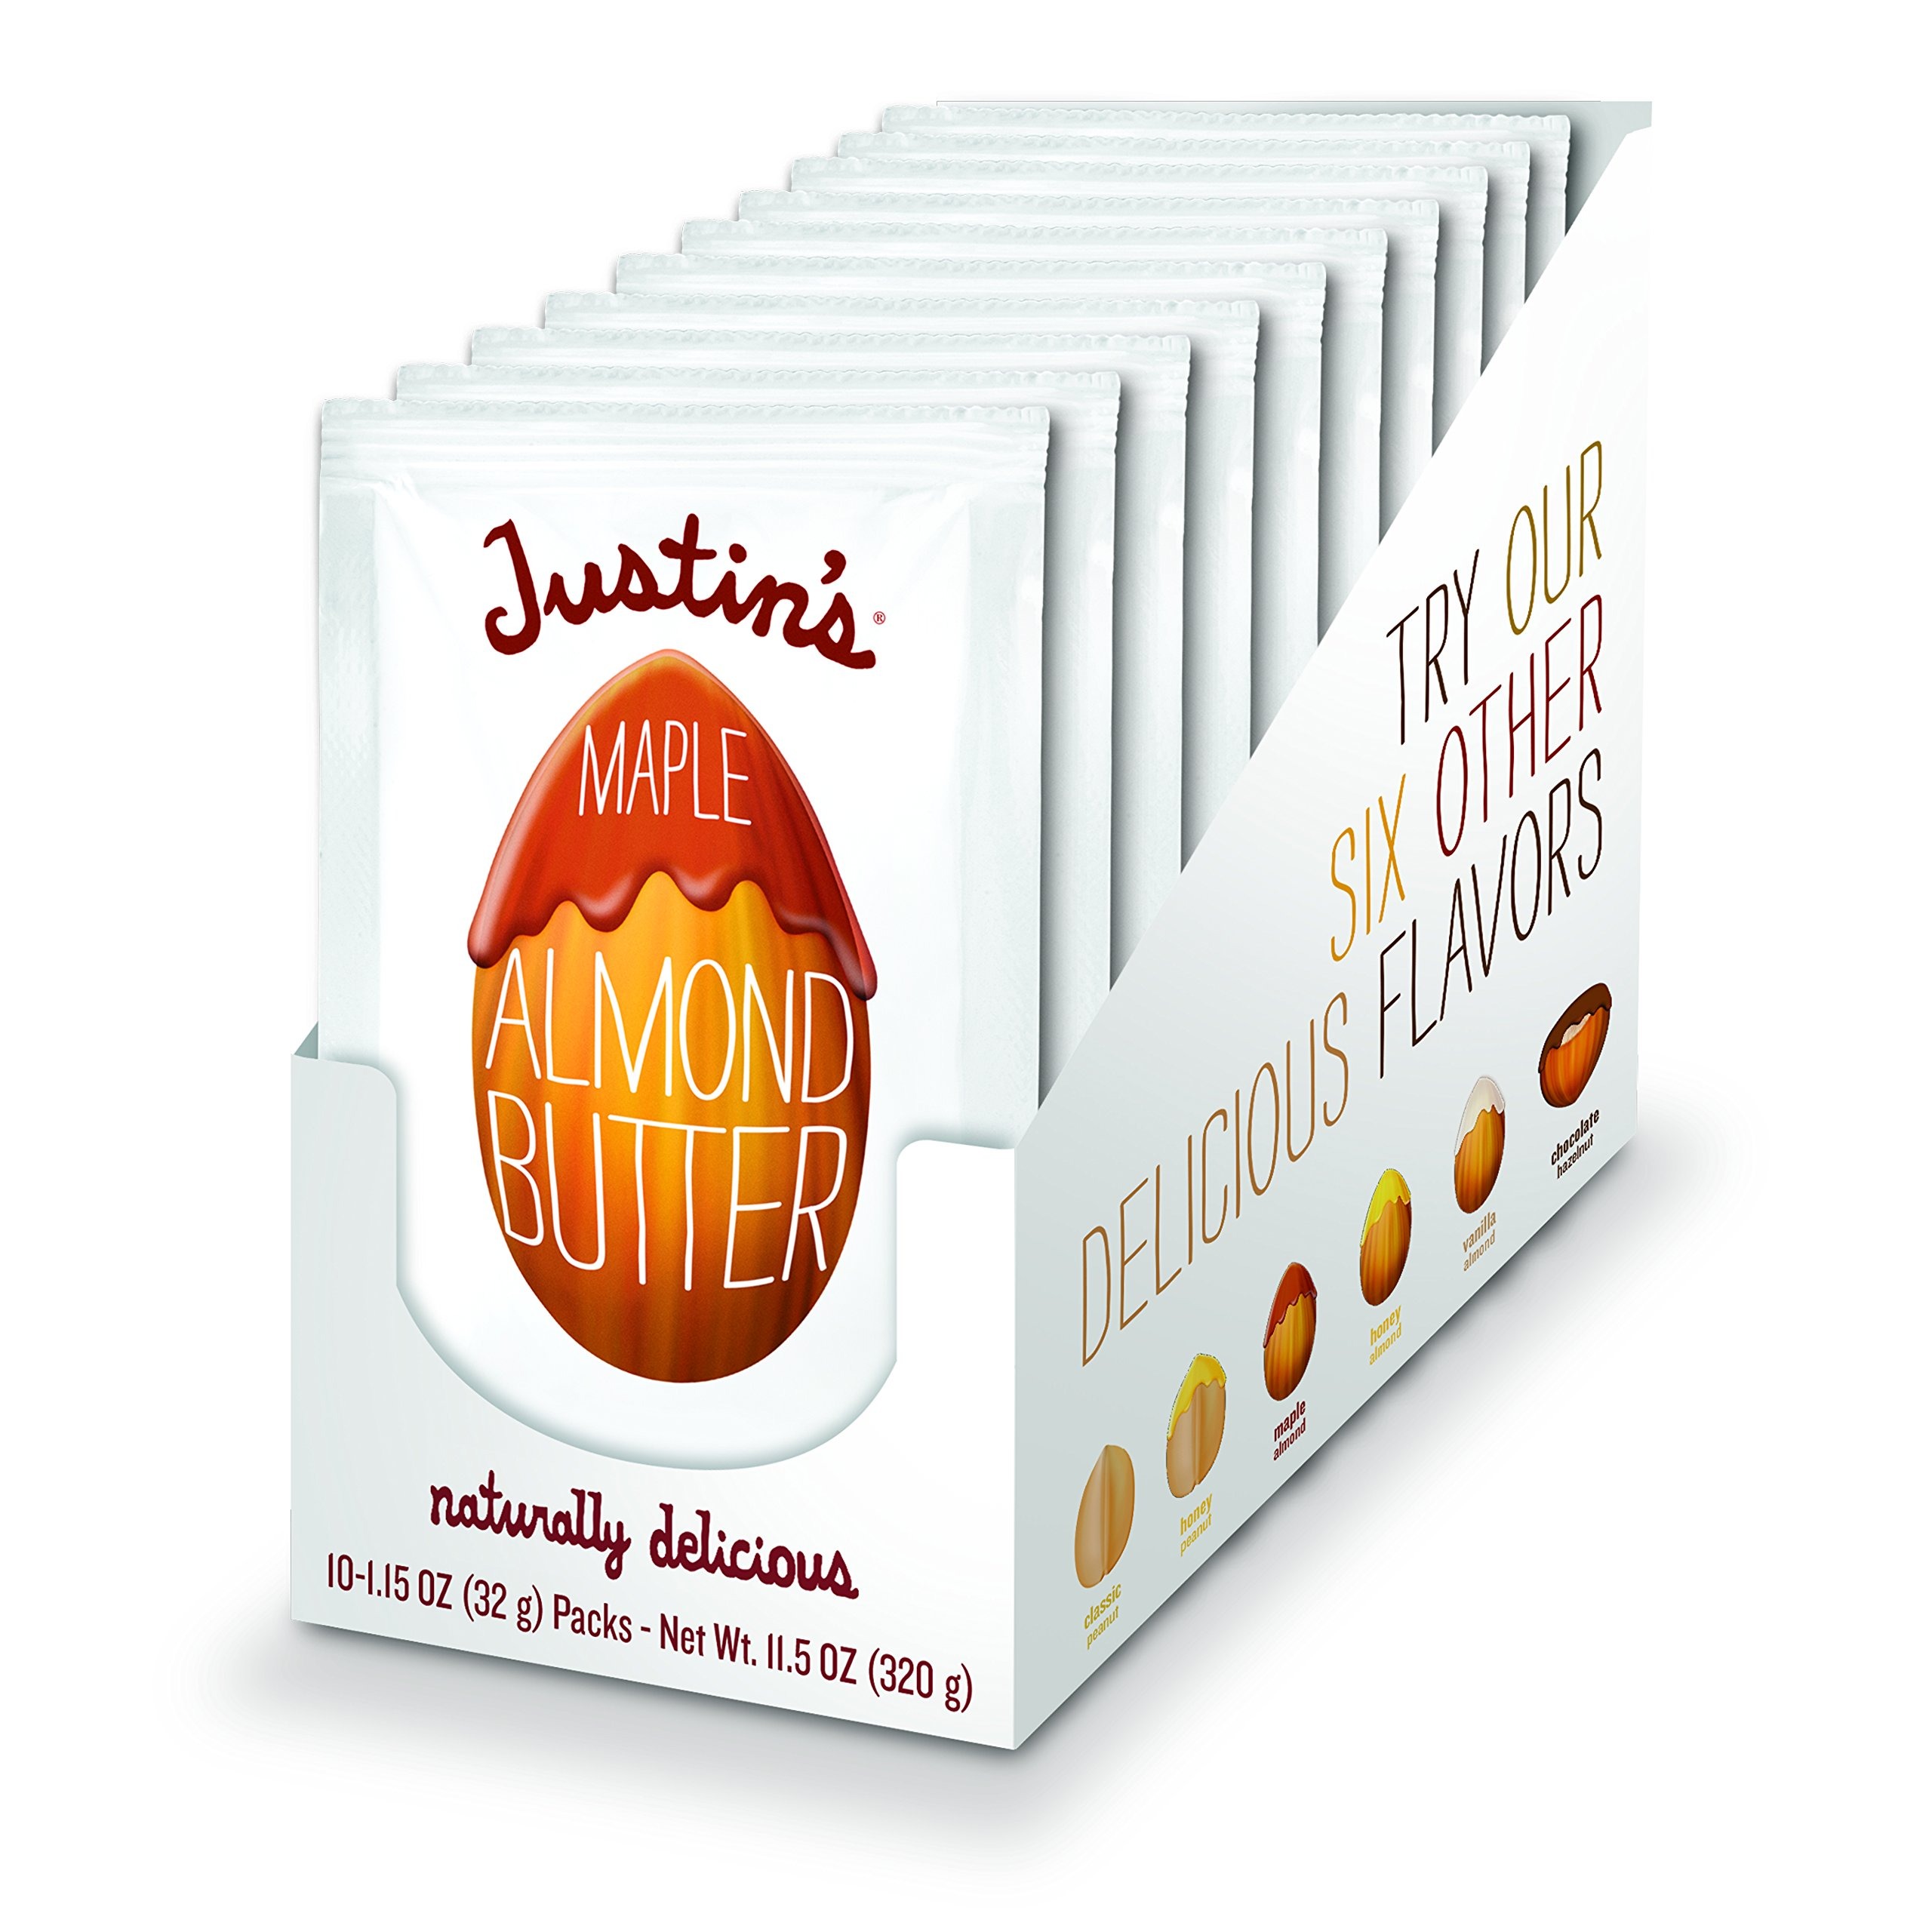
Item Name: Nut Butter, Maple Almond Butter, 10, 1.15 ounce Squeeze Packs (Pack of 3)
Bullet Point 1: 3 Boxes of 10 individual squeeze packs (1.15oz each) of Justin's naturally delicious Maple Almond Butter, perfect for on-the-go
Bullet Point 2: Natural Ingredients, Gluten-free, Non-GMO, Responsibly Sourced Palm Oil (RSPO) Certified Mass Balance Palm Oil + Cheyenne Mountain Zoo approved orangutan friendly palm oil, Kosher
Bullet Point 3: 6g Protein, 2g Fiber, 0g Trans Fat, 3g Sugar
Bullet Point 4: Our products are made with common sense and the highest quality. A sense that selectively choosing fine, naturally delicious ingredients will make it taste better. And that no matter their size, companies should always be grateful to their customers, their community and the environment.
Bullet Point 5: Try our six other delicious flavors: Classic Peanut, Honey Peanut, Classic Almond, Honey Almond, Vanilla Almond, Chocolate Hazelnut
Value: 34.5
Unit: Ounce

Price: 24.72